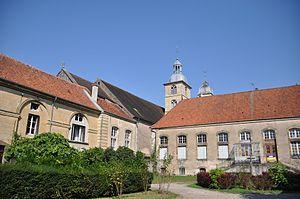
Faverney (Haute-Saône) - Abbaye This building is indexed in the Base Mérimée, a database of architectural heritage maintained by the French Ministry of Culture,
L'abbaye Notre-Dame de Faverney est un édifice protégé des monuments historiques situé à Faverney, en Haute-Saône. Elle a accueilli un monastère de moniales bénédictines entre 747 et 1132, puis un monastère de moines bénédictins de la Chaise-Dieu de 1137 à 1789. Les premières traces de l'abbaye remontent au VIIIᵉ siècle. D'obédience bénédictine, elle fut donnée aux moines de la Chaise-Dieu en 1132. L'abbaye subit plusieurs campagnes de reconstructions, notamment aux XVIIᵉ et XVIIIᵉ siècles. Certains bâtiments du XVIIᵉ siècle sont l'œuvre de l'architecte Dom Vincent Duchesne. Vendu comme bien national en 1789, et en partie démantelée, elle subit des campagnes de reconstructions aux XIXᵉ et XXᵉ siècles. De 1911 à 1967, elle fut le siège du séminaire de Philosophie.
Le tourisme dans la Haute-Saône est principalement axé sur une activité verte et nature en campagne. La Haute-Saône est un des derniers départements quant à la fréquentation, classée 91ᵉ sur 95. Ce chiffre s'explique par l'absence de tourisme de masse. Le cyclotourisme, la randonnée pédestre et le tourisme fluvial sont les principales activités touristiques. Ces activités d'itinérance permettent de découvrir un paysage rurale parsemé de monument divers : châteaux, édifices religieux, lavoirs, fermes avec charri et chalot ; les croix et calvaires ou encore vestiges du passé minier et industriel du département. Par ailleurs, seize bourgs et villages font partie du réseau des « Cités de Caractère de Bourgogne-Franche-Comté ».